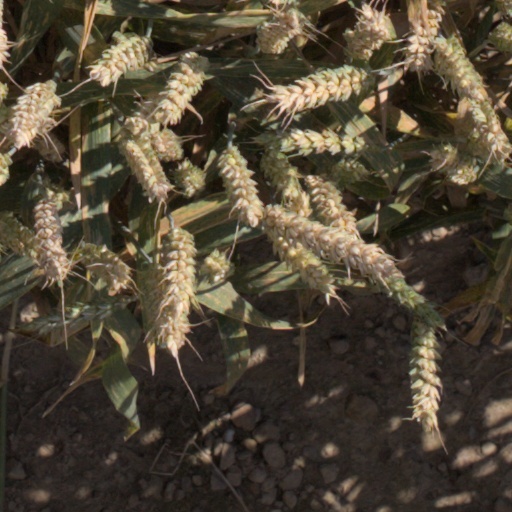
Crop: wheat